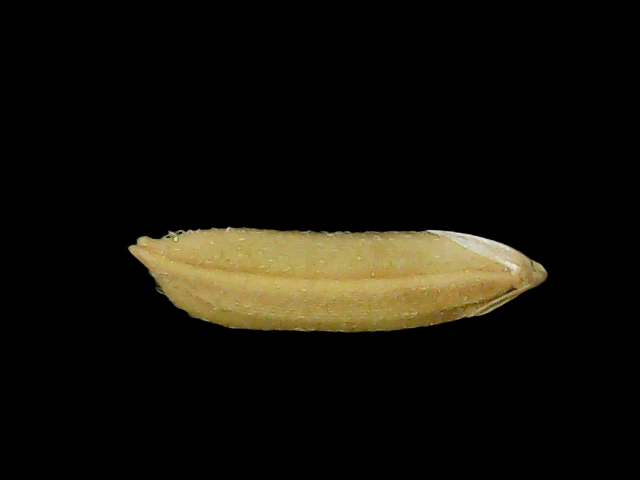
Rice variety: Bd75